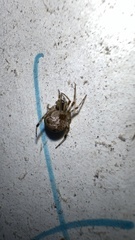
Species: Parasteatoda_tepidariorum